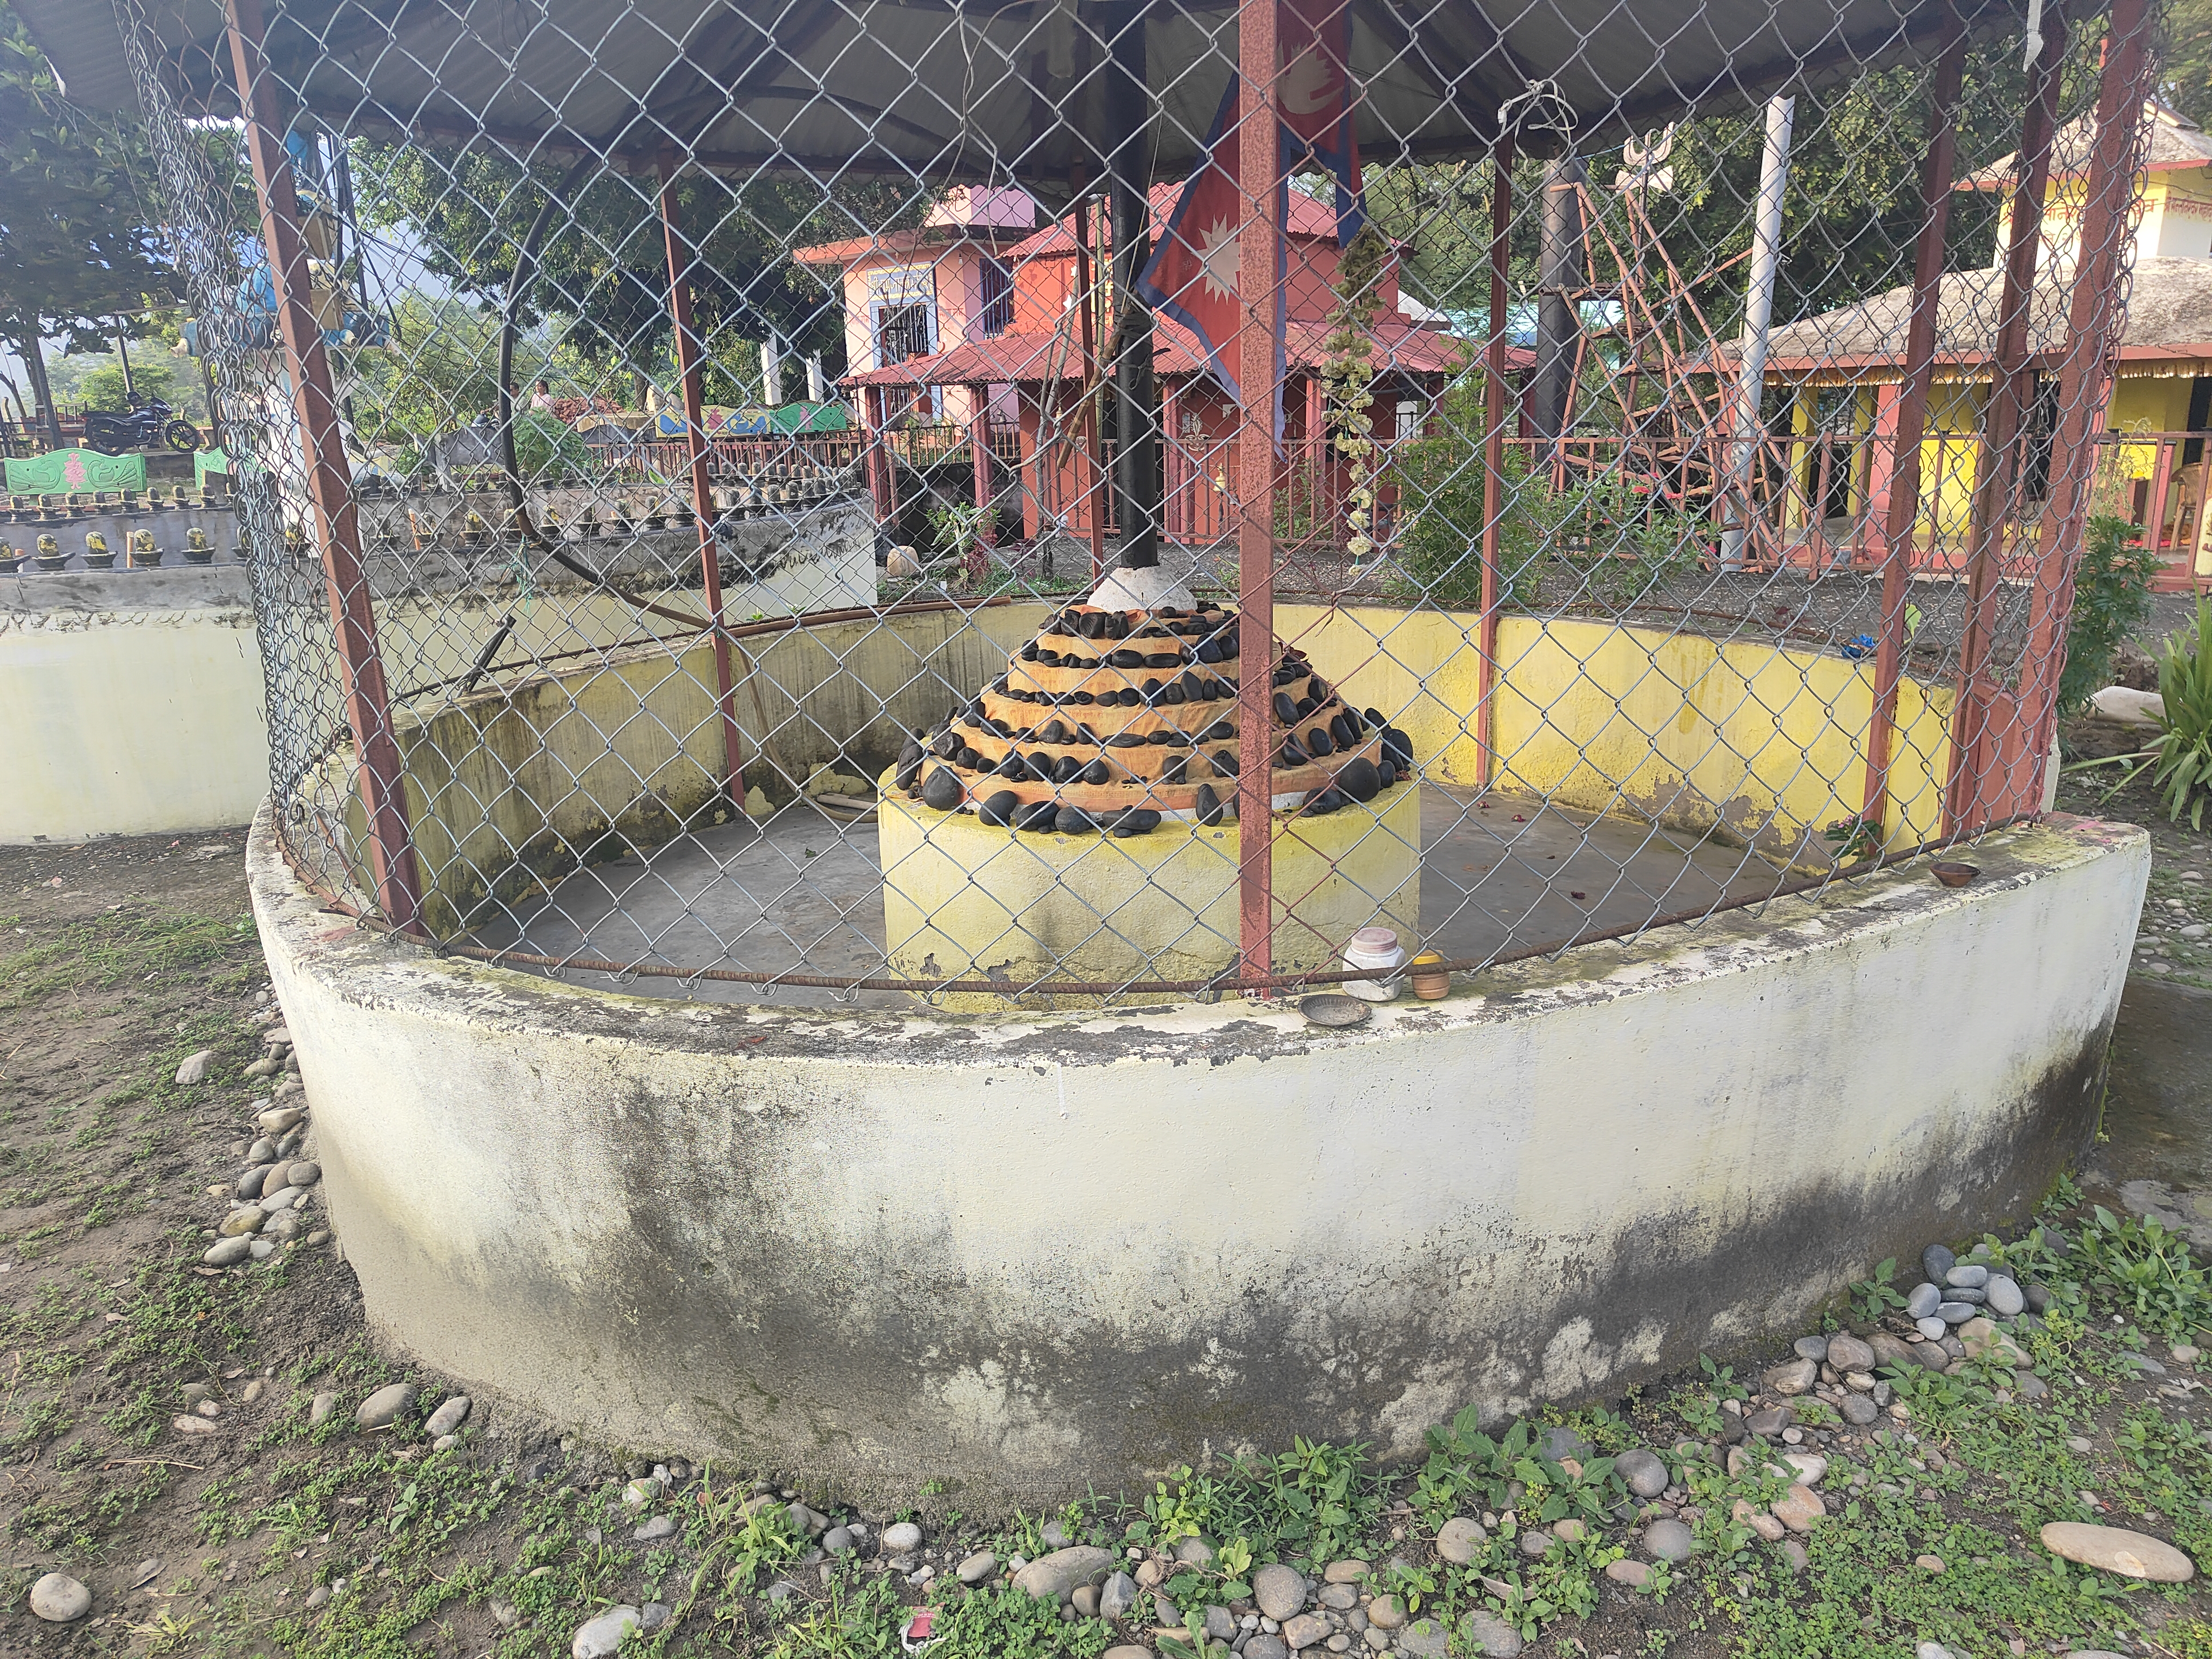
Heritage site: Bijayanagar_Gadesh_Mandir